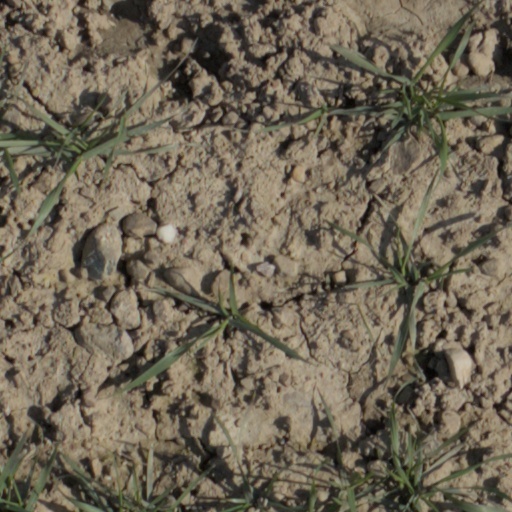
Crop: wheat